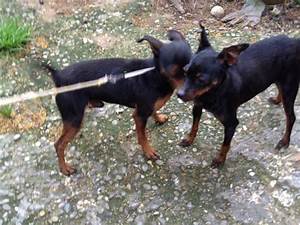
Label: cane